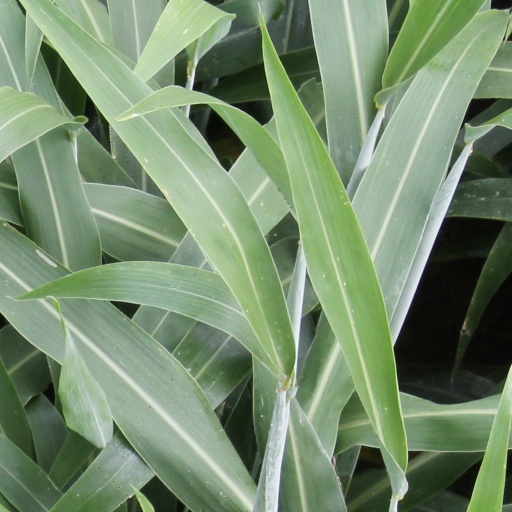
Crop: sorghum